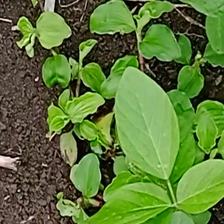
Weed species: Kena_(Commplina_benghalensio)